Mathias Clasen

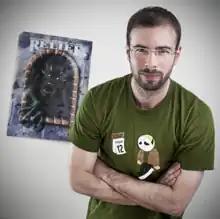
Publicity photo of Mathias Clasen (2012)

Mathias Clasen (born 1978) is a Danish scholar of horror fiction and recreational fear and the author/editor of several non-fiction books on the horror genre as well as two horror anthologies. He is associate professor in literature and media at Aarhus University, his alma mater, from where he received his PhD in 2012. He is also director of the Recreational Fear Lab at Aarhus University, a research unit dedicated to the scientific study of recreational fear and horror.